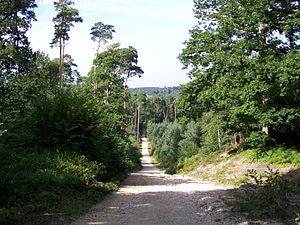
Le relief du bois de Perthe est beaucoup plus accentué que celui du secteur central de la forêt
La forêt d'Ermenonville est une forêt majoritairement domaniale de Hauts-de-France, située dans le département de l'Oise, proche de Senlis. Elle constitue avec les massifs forestiers de Chantilly et d'Halatte, le massif des Trois Forêts.
Fontaine-Chaalis est une commune française située à l'orée de la forêt d'Ermenonville, dans le département de l'Oise en région Hauts-de-France.